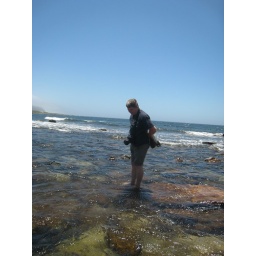
Met de voeten in het koude water van de atlantische oceaan....